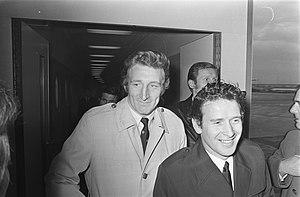
L'équipe Scottish Football XI est une équipe de football représentant la Scottish Football League. Elle est constituée de joueurs évoluant en championnat d'Écosse, indépendamment de leur nationalité, même si, dans les faits, la majorité des joueurs sélectionnés étaient Écossais.
Willie Wallace, né le 23 juin 1940 à Kirkintilloch, est un footballeur international écossais des années 1960, devenu par la suite entraîneur.